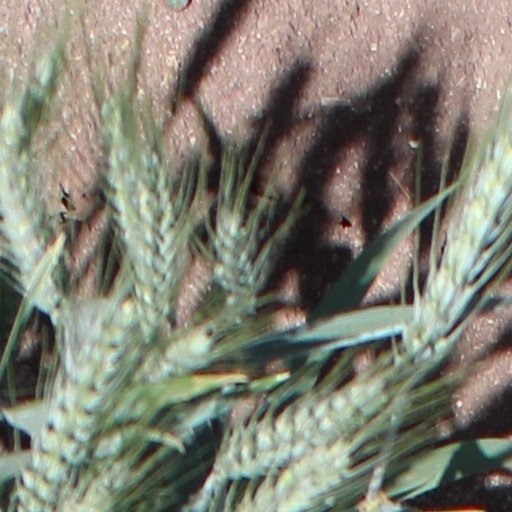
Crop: wheat